Dzhurovo

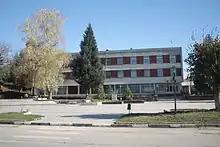

Dzhurovo is a village in Bulgaria. It is situated in Pravets municipality, Sofia region.